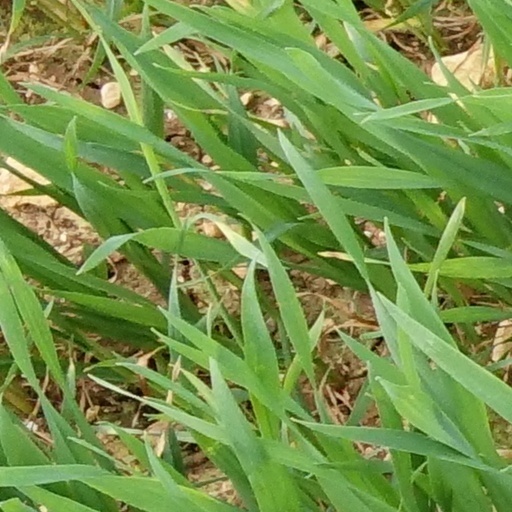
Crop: wheat